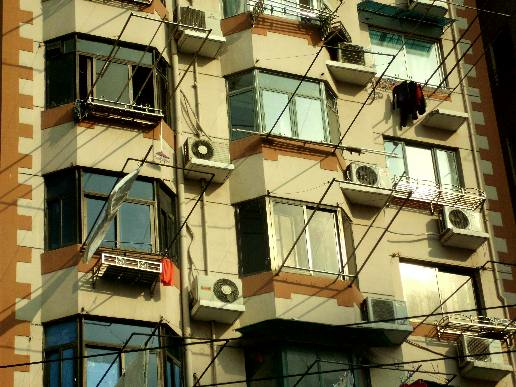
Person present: No